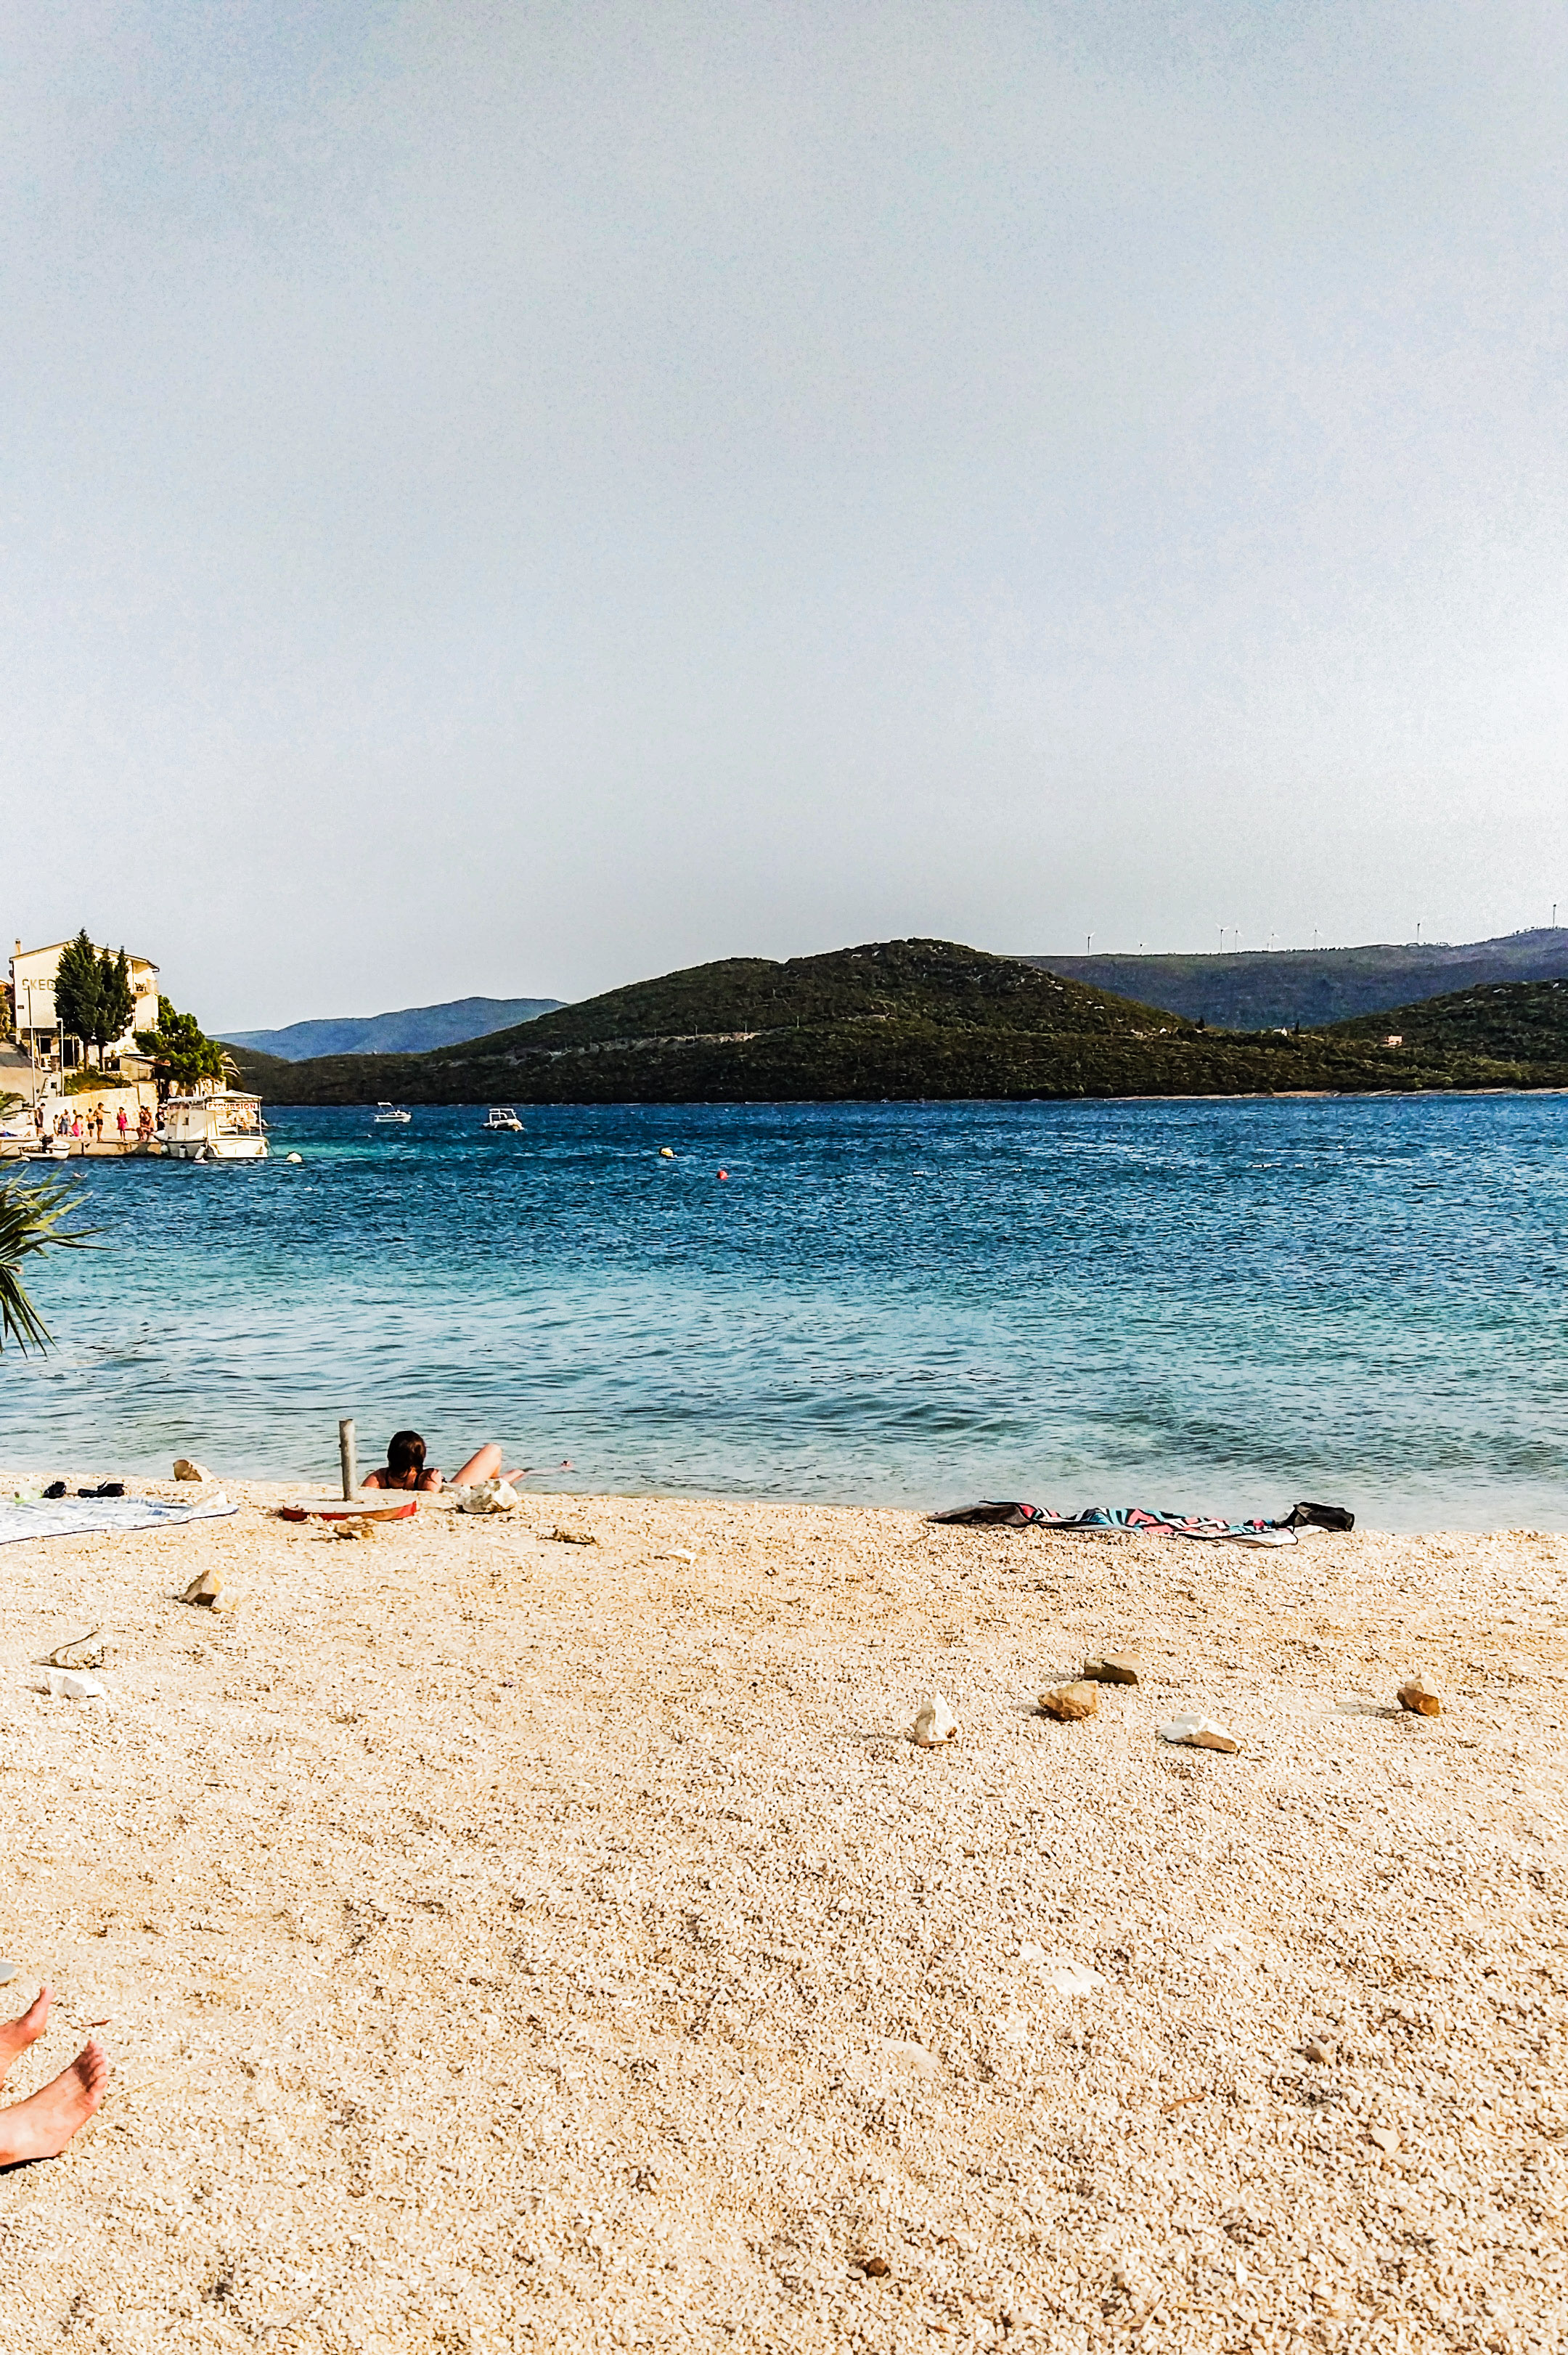
beach, sea, coastal and oceanic landforms, body of water, sky, shore, coast, water, ocean, vacation, sand, bay, tourism, summer, horizon, island, lagoon